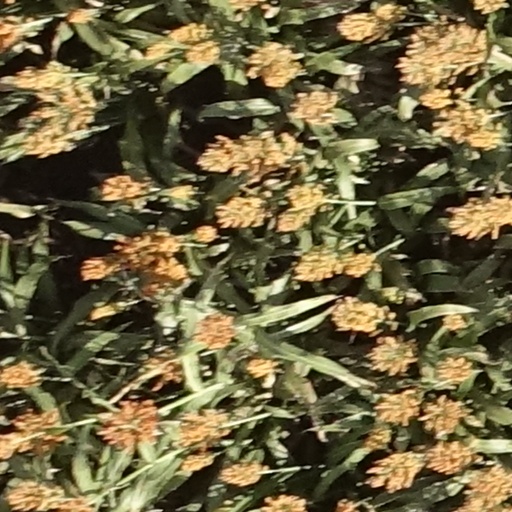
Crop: sorghum